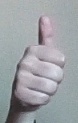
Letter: aleff